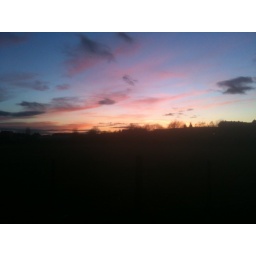
Red sky over the show ground park